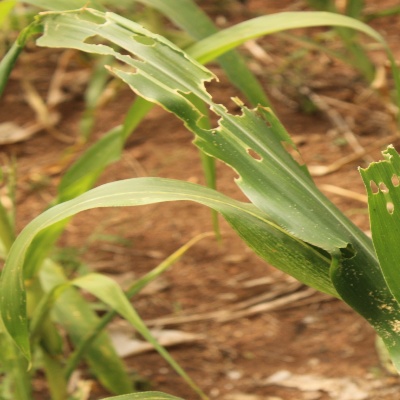
Crop: Maize
Condition: streak virus